Infiniti Etherea

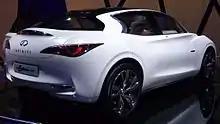
Rear view

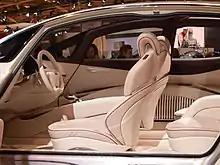
Interior

The Etherea is powered by a supercharged 2.5-litre I4 petrol engine producing with a lithium-ion battery-powered electric motor to maintain momentum. It is long and has a glass roof and rear suicide doors for easy access to the rear seats.